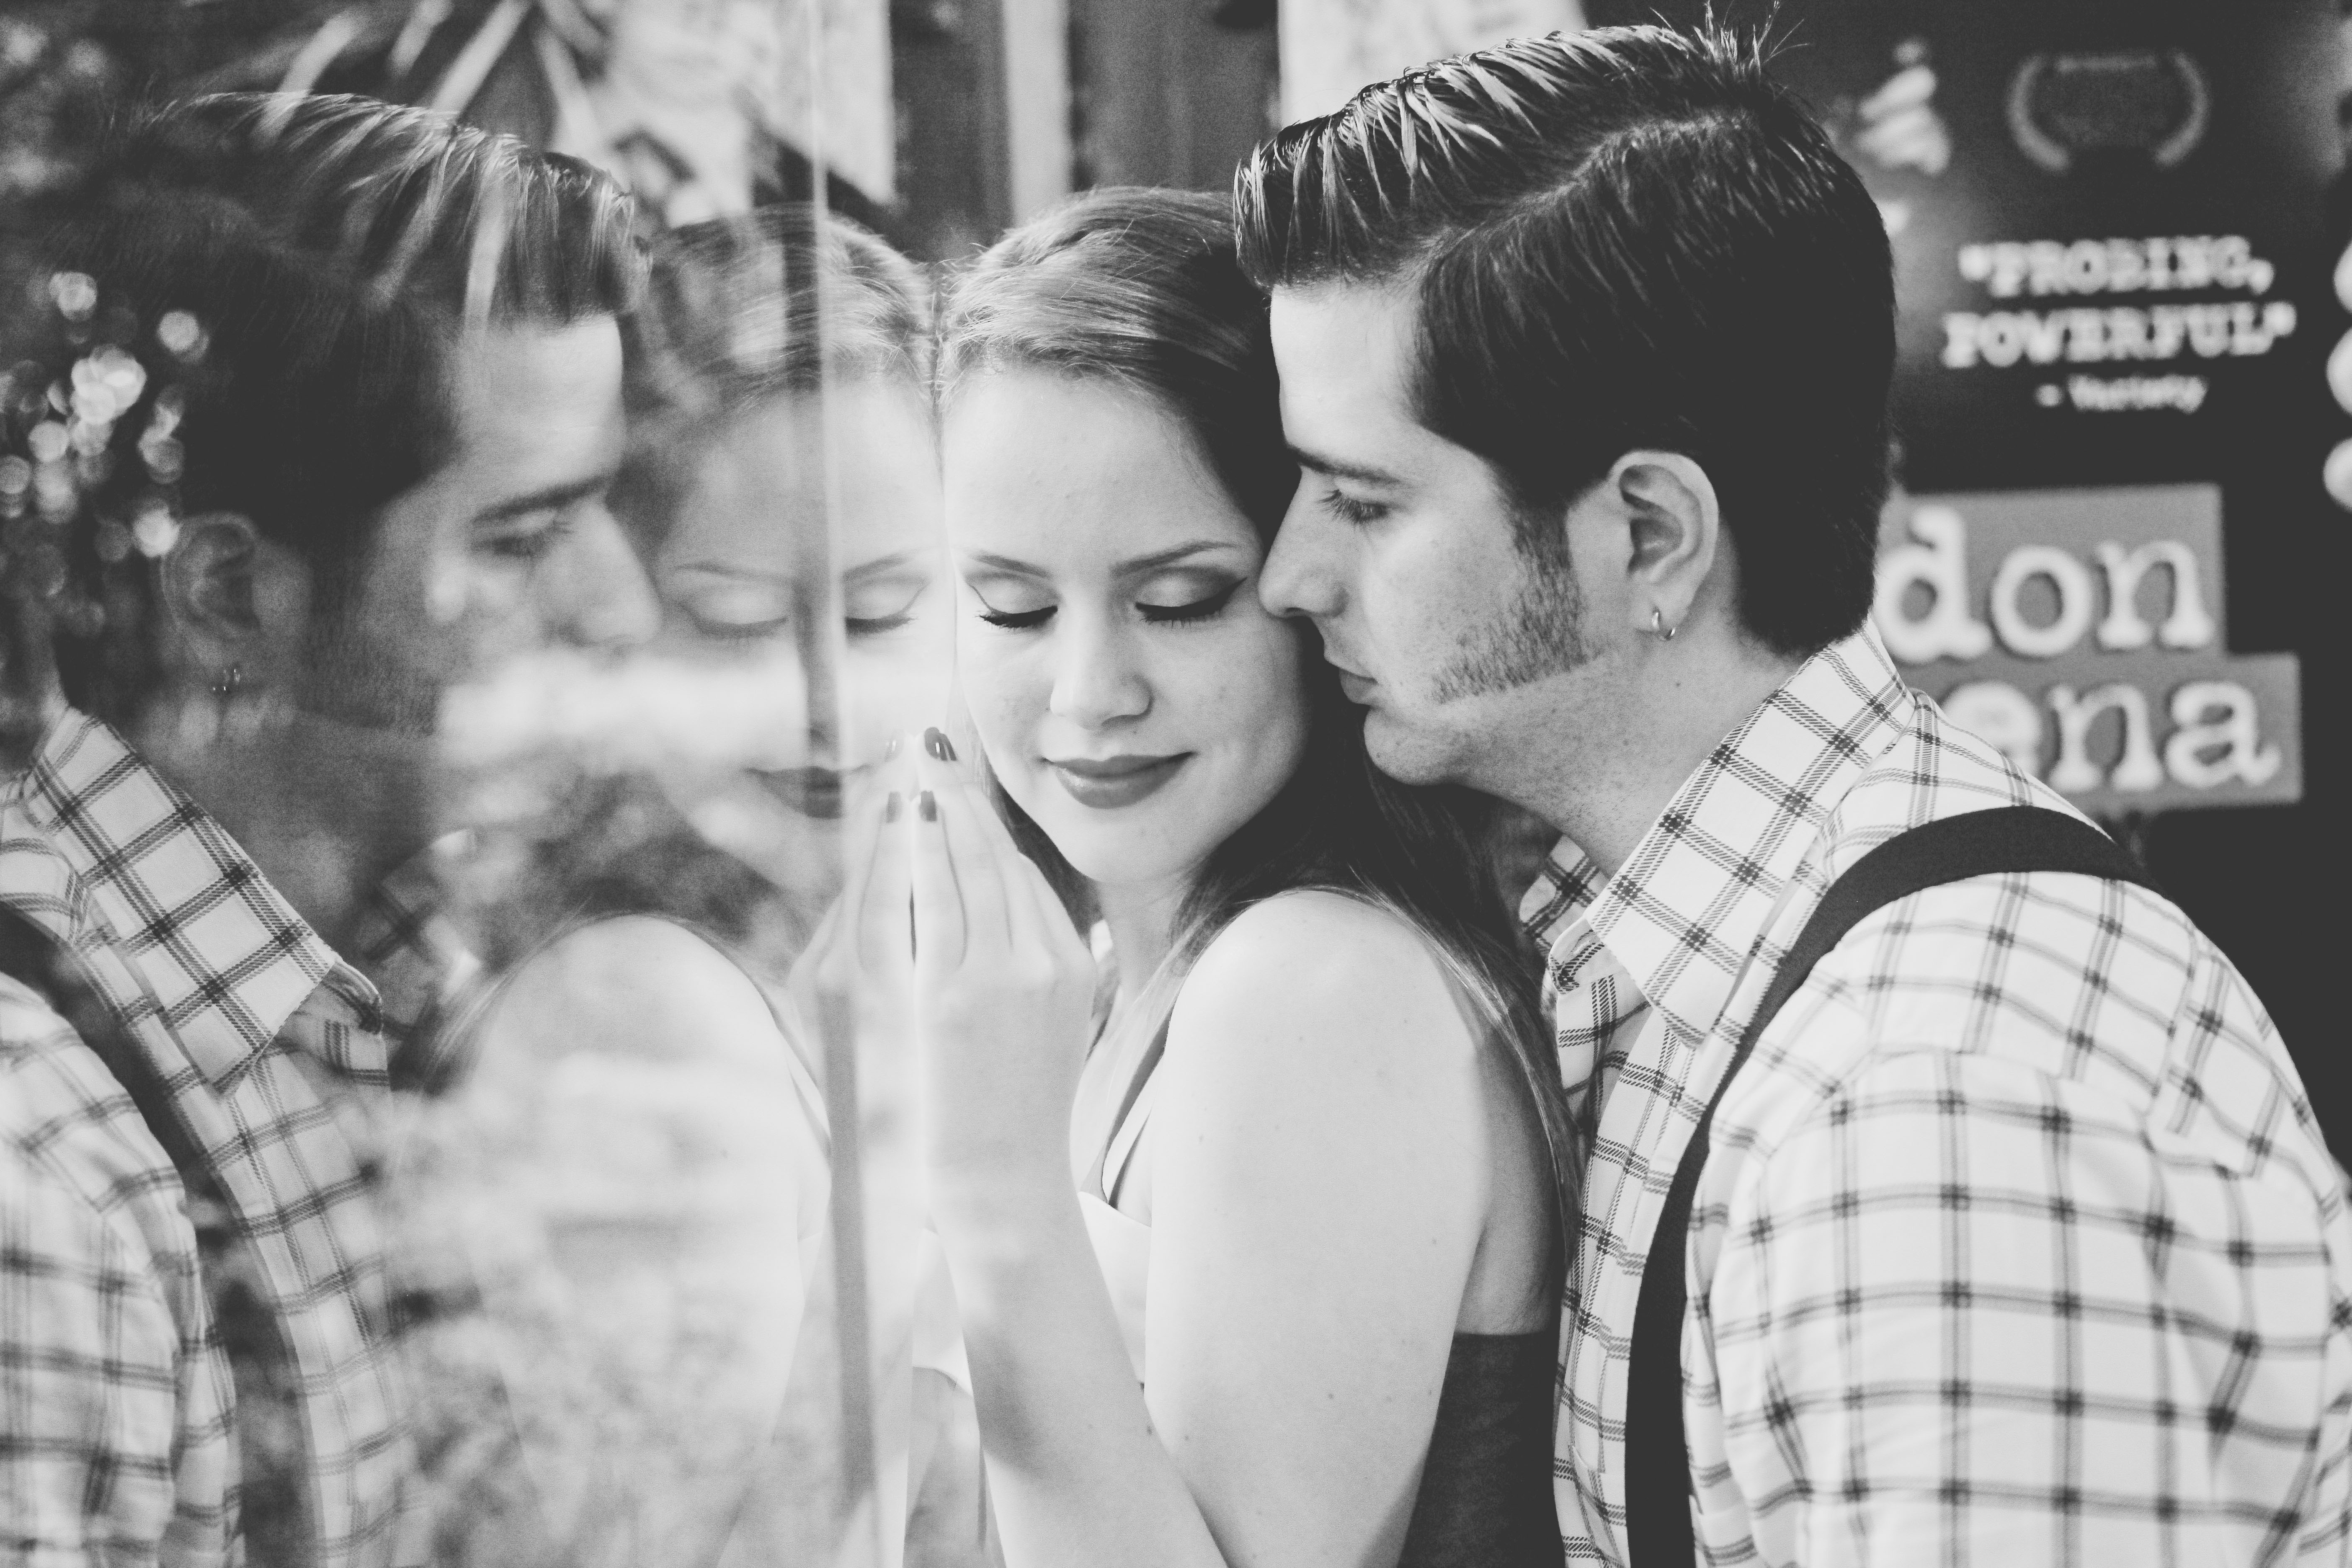
black and white, photography, photographer, portrait, kiss, monochrome, bride, marriage, hug, ceremony, photograph, interaction, monochrome photography